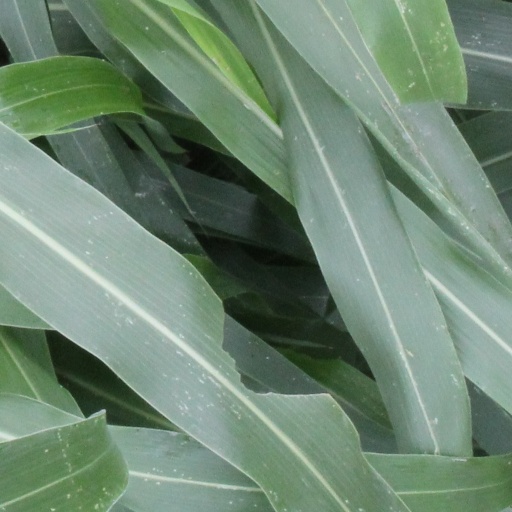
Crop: sorghum